Baton (military)

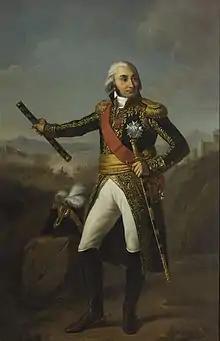
Jean-Baptiste Jourdan with his marshal's baton. In 1813, his baton was captured by British forces following the Battle of Vitoria.

The ceremonial baton is a short, thick stick-like object, typically in wood or metal, that is traditionally the sign of a field marshal or a similar high-ranking military officer, and carried as a piece of their uniform. The baton is distinguished from the swagger stick in being thicker and effectively without any practical function. A staff of office is rested on the ground; a baton is not. Unlike a royal sceptre that is crowned on one end with an eagle or globe, a baton is typically flat-ended.